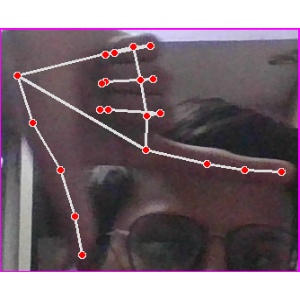
अक्षर: ख